New rave

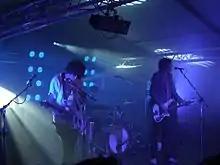
Klaxons live in concert, 2007.

New rave (also known as nü rave, nu rave or neu rave) is a microgenre of electronic music, commonly applied to a British-based music scene between 2005 and late 2008. Characterized by fast-paced electronica-influenced indie music that drew influences from 1980s Madchester and rave scenes. New rave later influenced the development of blog-related music genres such as bloghouse and blog rock.